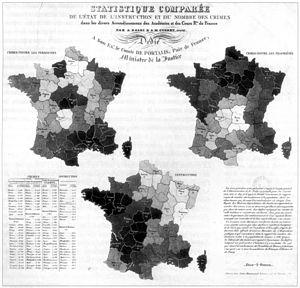
Adriano Balbi et André-Michel Guerry (1829). Statistique comparée de l'état de l'instruction et du nombre des crimes dans les divers arrondissements des académies et des cours royales de France Jules Renouard, Paris. BL:Tab.597.b.(38)
Adriano Balbi, géographe italien, né à Venise en 1782, mort à Vienne en 1848.
Une représentation graphique de données ou visualisation de données est un résumé visuel des données. Elle permet en un seul coup d'œil d'en saisir la tendance générale. Un des pionniers de l'usage moderne de la représentation graphique, semble avoir été Charles Joseph Minard, professeur puis super-intendant de l'École des ponts et chaussées, célèbre pour ses cartes figuratives et tableaux graphiques illustrant la campagne napoléonienne de Russie.
Une carte choroplèthe est une carte thématique où les régions sont colorées ou remplies d'un motif qui montre une mesure statistique, tels la densité de population ou le revenu par habitant. Ce type de carte facilite la comparaison d'une mesure statistique d'une région à l'autre ou montre la variabilité de celle-ci pour une région donnée.
André-Michel Guerry est un statisticien et juriste français, né le 24 décembre 1802 à Tours et mort le 9 avril 1866.